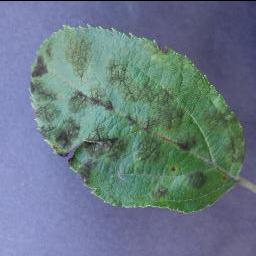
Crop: apple
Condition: scab